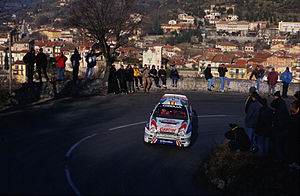
Monte Carlo Rally
Carlos Sainz kører i en Toyota Corolla WRC ved Monte Carlo Rally
Monte Carlo Rally er et rallyløb, som afholdes hvert af af Automobile Club de Monaco, som også afholder F1 Monacos Grand Prix og Monaco Kart Cup. Løbet køres ved den Franske riviera i Monaco og i det sydøstlige Frankrig.